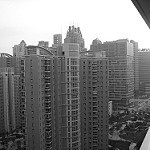
Label: B & W